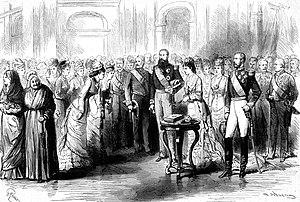
Présentation du cadeau à la Reine lors des noces d’argent du roi Léopold
Hippolyte Constant Dutheil, né à Paris le 21 juillet 1842 où il est mort le 1ᵉʳ avril 1917, est un graveur sur bois français.
Marie-Henriette de Habsbourg-Lorraine, née à Pest, alors ville de l'Empire d'Autriche le 23 août 1836, et morte à Spa le 19 septembre 1902, est la fille de l'archiduc-comte palatin de Hongrie Joseph d'Autriche et de Dorothée de Wurtemberg. Archiduchesse d'Autriche et princesse palatine de Hongrie, elle épouse en 1853 Léopold de Saxe-Cobourg, duc de Brabant, prince de Belgique, duc de Saxe et devient, en 1865, après l'accession de ce dernier au trône sous le nom de Léopold II, la deuxième reine consort des Belges.
Le Monde illustré est un hebdomadaire d'actualité français qui a paru de 1857 à 1940 et de 1945 à 1956.